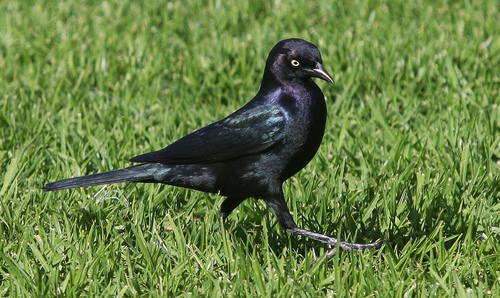
this shiny black bird struts around with purple and green iridescent tipped feathers.
the bird has a yellow eyering and a black bill that is small.
this bird is black in color with a black beak and white eye ring.
medium sized all black bird with spots of dark blue and medium sized black bill.
all black bird, it has a normal side beak and head, the wings are average sized.
this black feathered bird has white eyering and bill, with black feet.
this particular bird has a belly that is black with a hint of green on the wings
this black bird has large feet and yellow eyes with a small black pupil.
a small black bird with a silver beak and a long tail.
this shiny black bird has yellow eyes, a pointed bill and a silvery shine to its wings.
Species: Brewer Blackbird